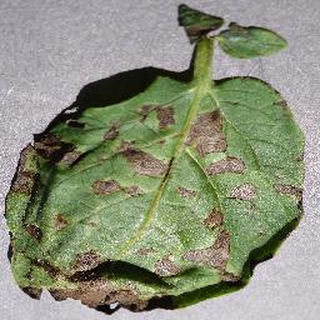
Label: potato_early_blight